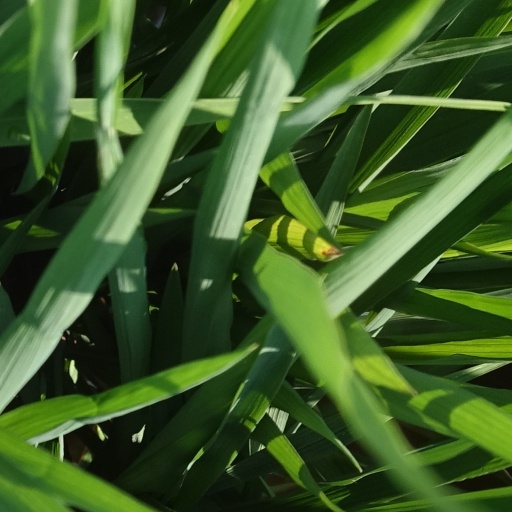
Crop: rice